Narcissus (after Boltraffio)

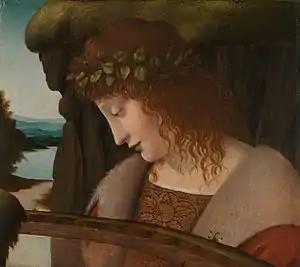
"Narcissus" (c. 1500)

Narcissus is a c. 1500 painting of Narcissus by a follower of Giovanni Antonio Boltraffio, Leonardo da Vinci's collaborator in Milan. It is now in the National Gallery, London. It is a copy after "Narcissus at the Fountain", an autograph work by Boltraffio now in the Uffizi. Unusually it shows the subject in modern dress and with a pile rather than the more usual pond or fountain, probably a pentimento